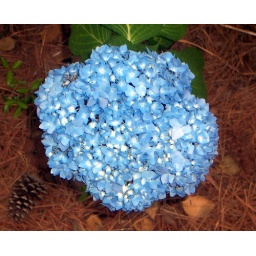
Liked the blue of the hydrangea against the brown of the pine needles.